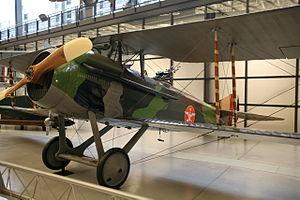
La Première Guerre mondiale voit le plein essor des premiers avions militaires, après de timides tâtonnements et utilisations avant guerre.
La Société de production des aéroplanes Deperdussin est une société de construction aéronautique française créée en janvier 1911 à Bétheny, près de Reims. Rachetée par un groupe d'industriels en 1914 elle devient la Société pour l'aviation et ses dérivés, établie à Suresnes; elle fusionne avec Blériot Aéronautique en 1921 en devenant Blériot-SPAD.
Le SPAD XVI est un avion militaire de la Première Guerre mondiale.